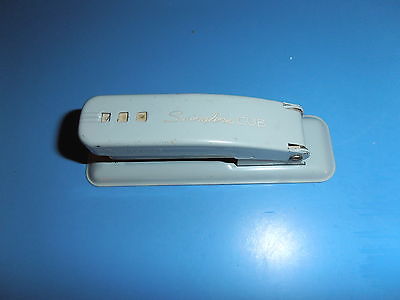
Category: stapler